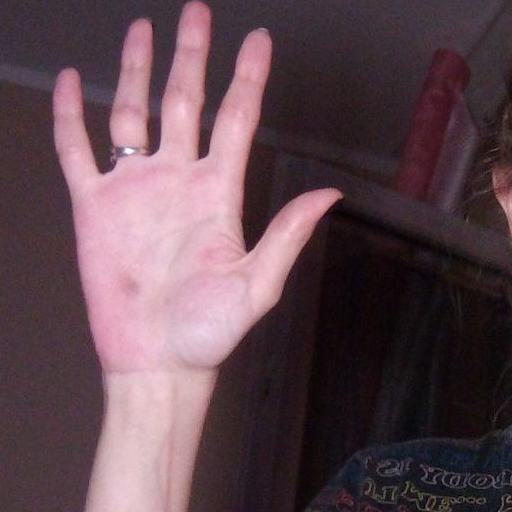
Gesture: palm